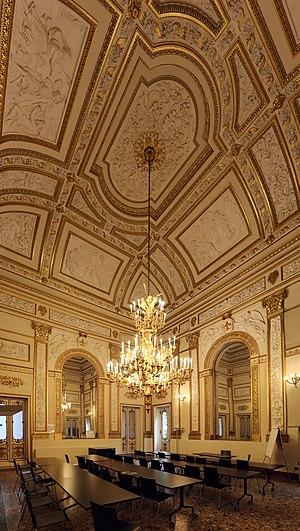
La Villa Favard, également appelée Palazzo Favard, est située à Florence, à l'angle du Lungarno Vespucci. Elle abrite actuellement l'école de commerce de mode et de design Polimoda.